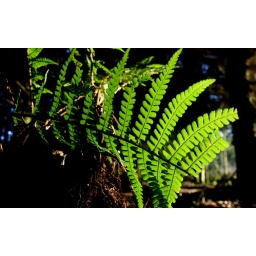
deep in the forest the sun catches a little bit of green